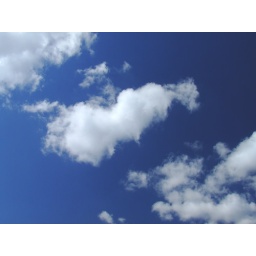
Cumulus clouds against a blue sky. Photographed on 30 May 2008 from a hill called Mayar in Scotland.